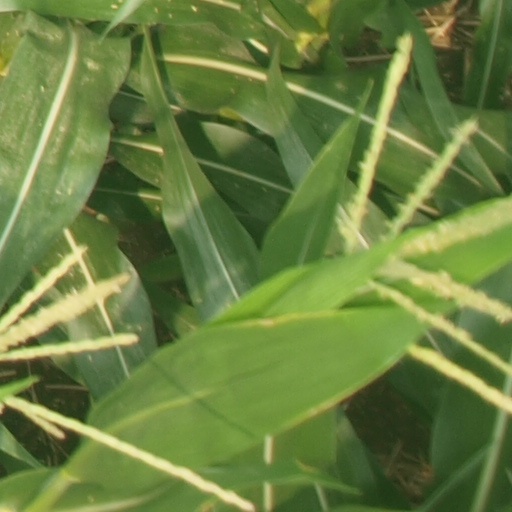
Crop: maize; corn